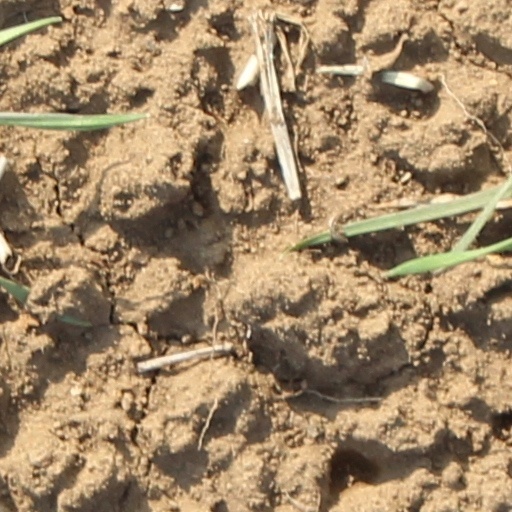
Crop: wheat